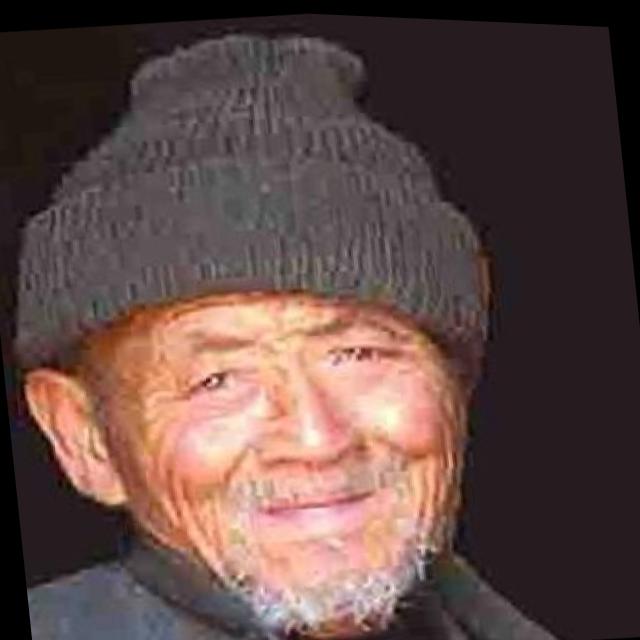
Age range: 65+